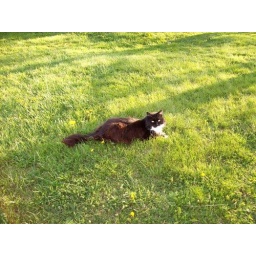
if you look close at the grass you can see where my dog was running curcles around him.